Neill Blomkamp

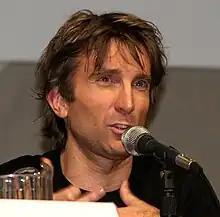
Actor Sharlto Copley starred in all three of Blomkamp's early sci-fi films.

When funding for the "Halo" film collapsed, Peter Jackson decided to produce "District 9" instead, an adaptation of Blomkamp's earlier short film "Alive in Joburg", which had been produced by Hansen and Copley. The film, directed by Blomkamp, starring Copley, and co-written with Blomkamp's wife and production partner Terri Tatchell, was released in mid-August 2009 by TriStar Pictures to widespread critical acclaim and became a box office success, earning $210 million worldwide. "District 9" was later nominated for the 2010 Academy Award for Best Picture, along with nominations for Best Visual Effects, Editing, and Adapted Screenplay.